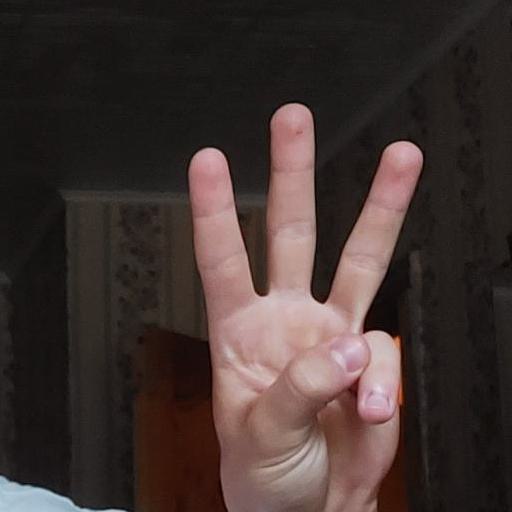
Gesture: three